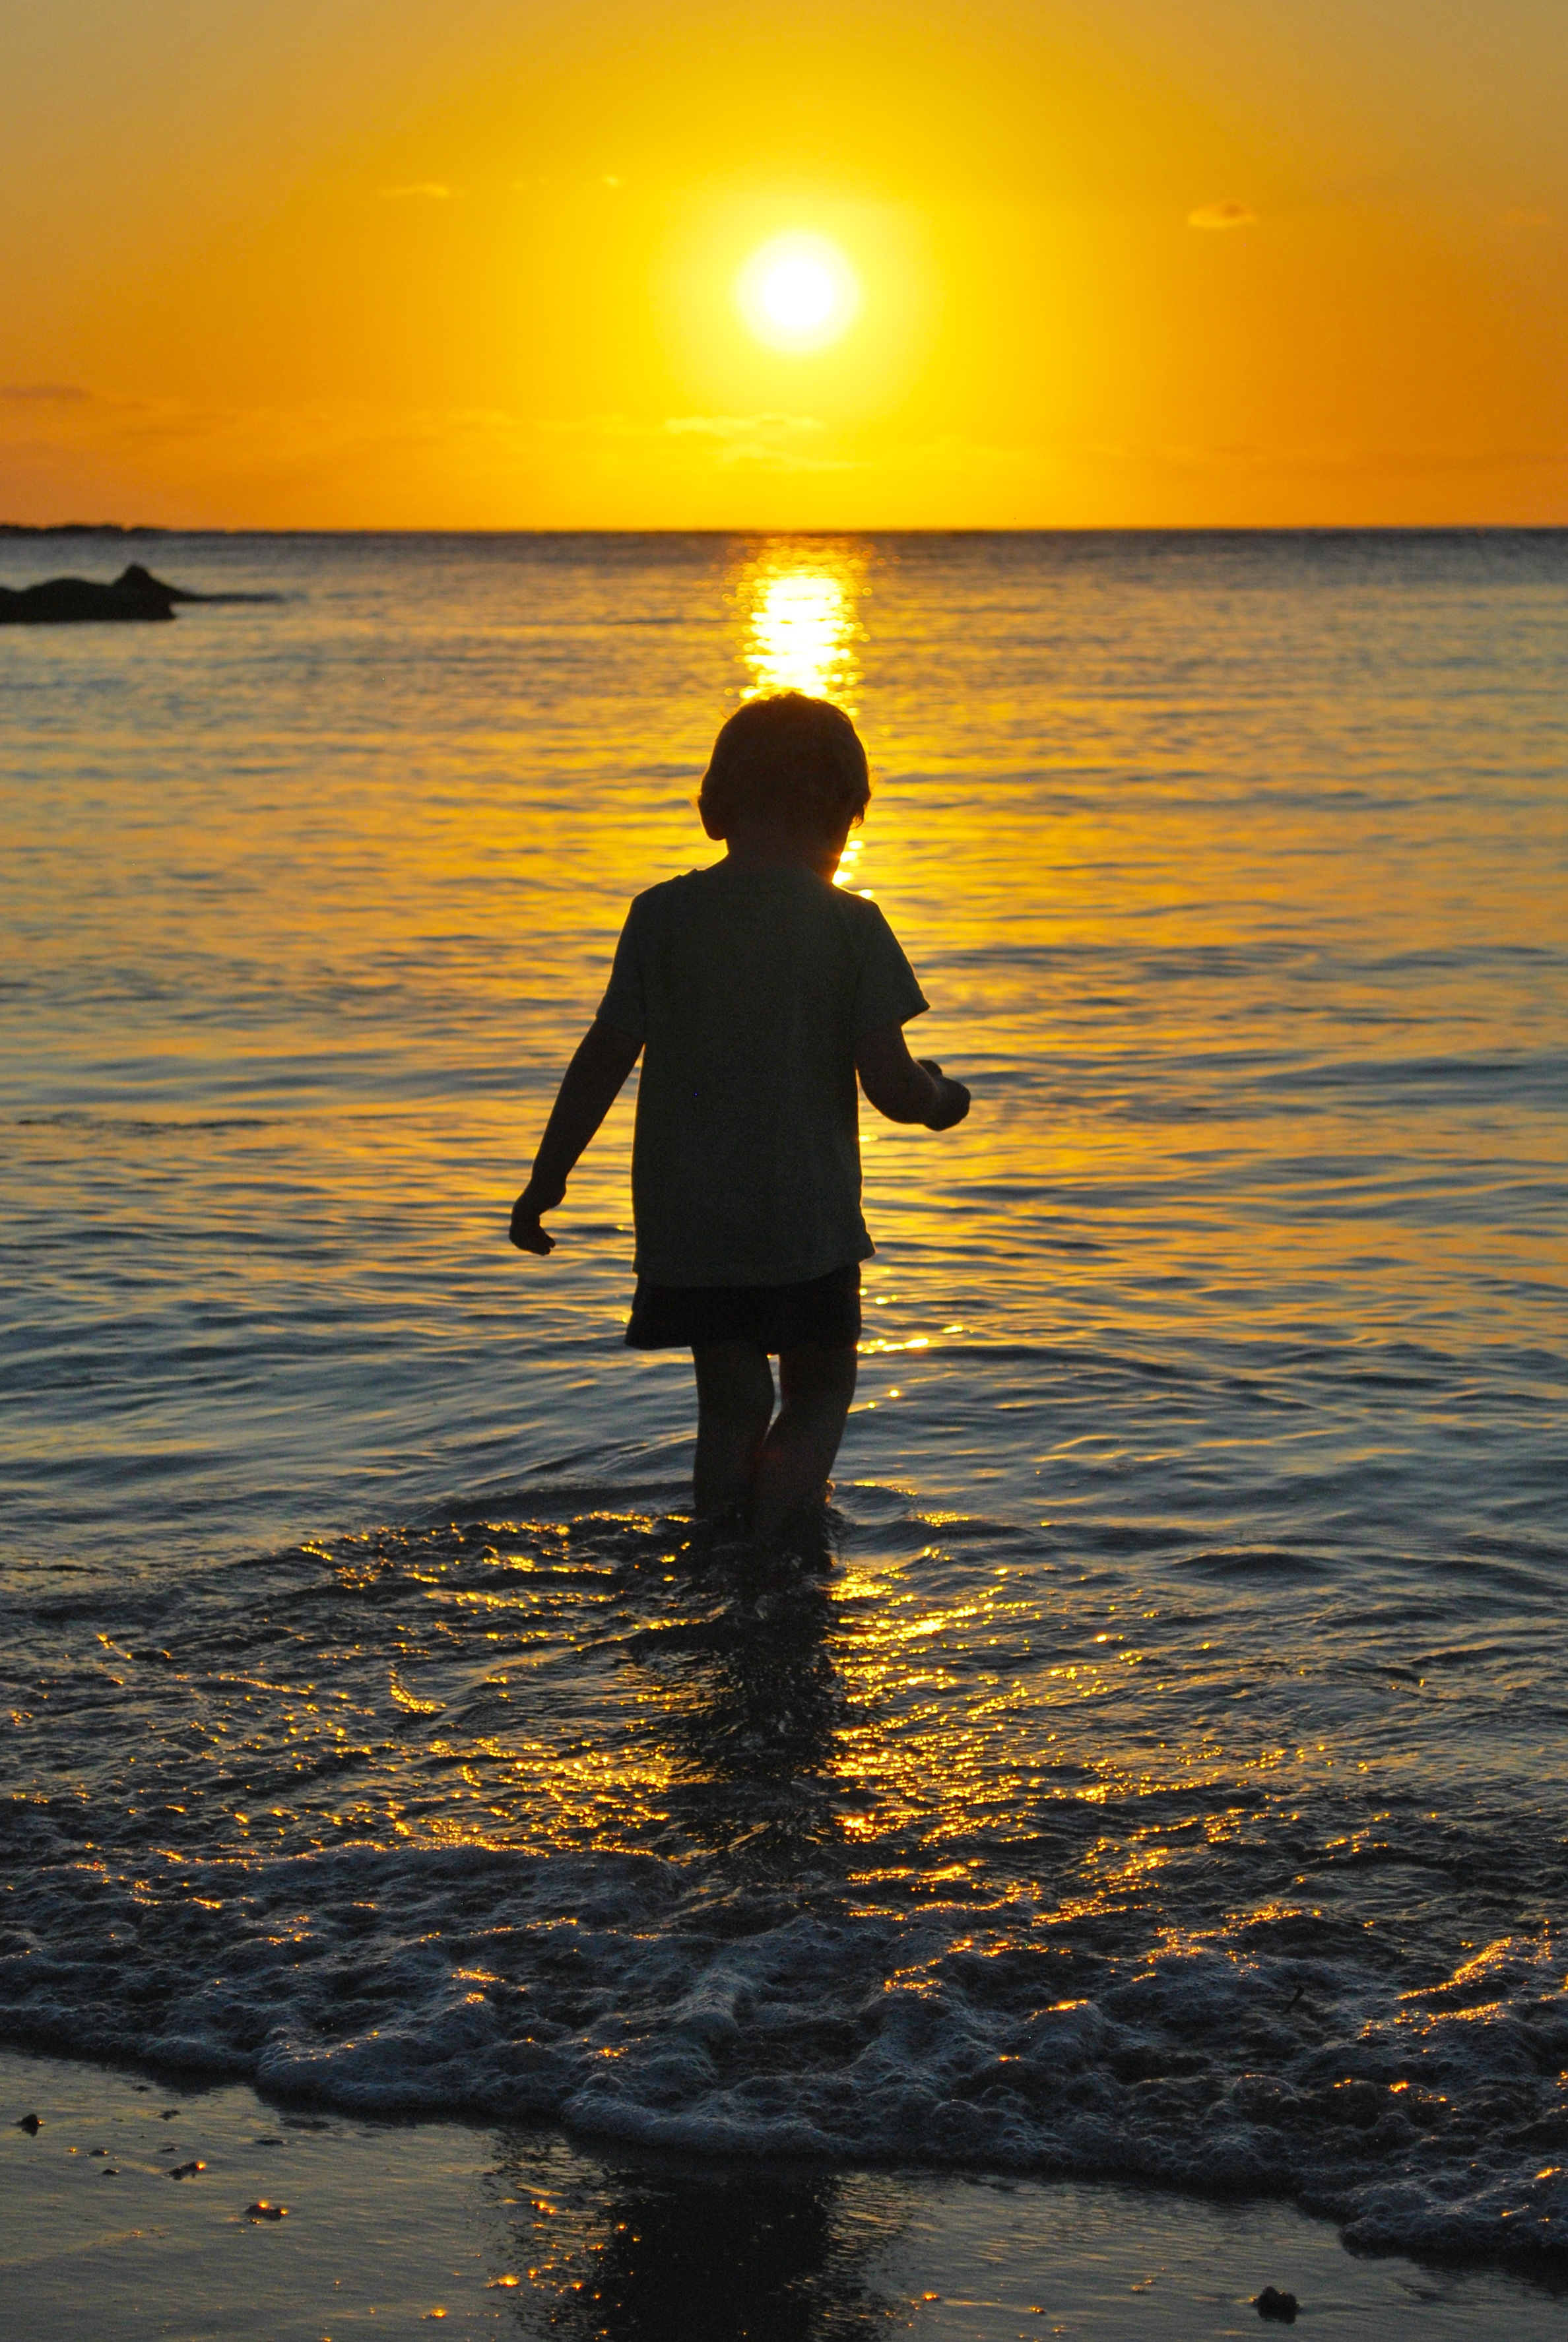
beach, sea, coast, water, sand, ocean, horizon, silhouette, walking, sun, sunrise, sunset, sunlight, morning, shore, wave, boy, dawn, dusk, evening, young, reflection, playing, yellow, toddler, toward